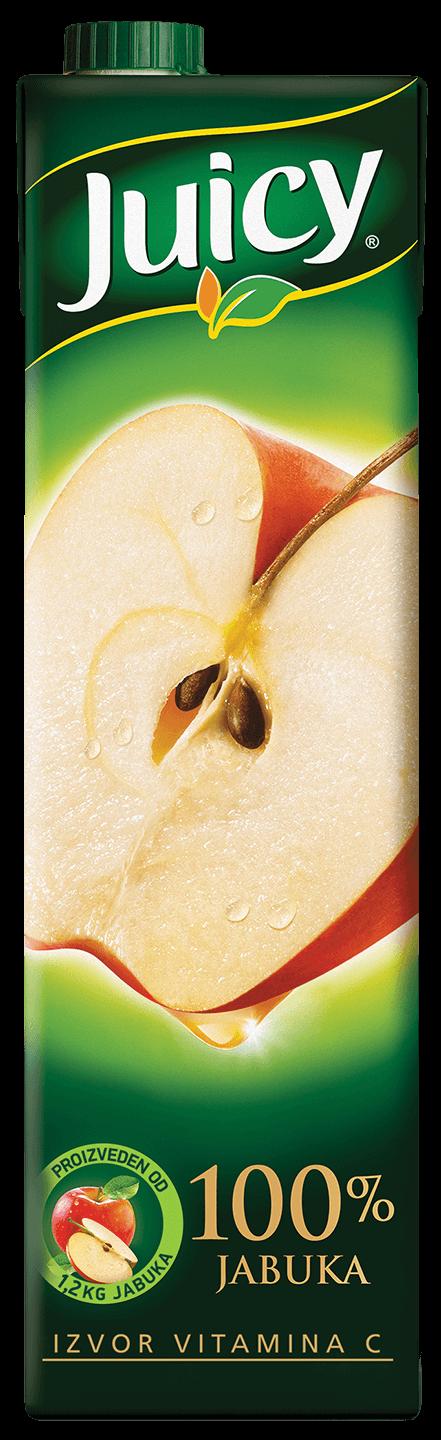
Label: cardboard